Answer in natural language. Considering the relative positions, is blurry image above or below white colour dining table? Choose between the following options: below or above
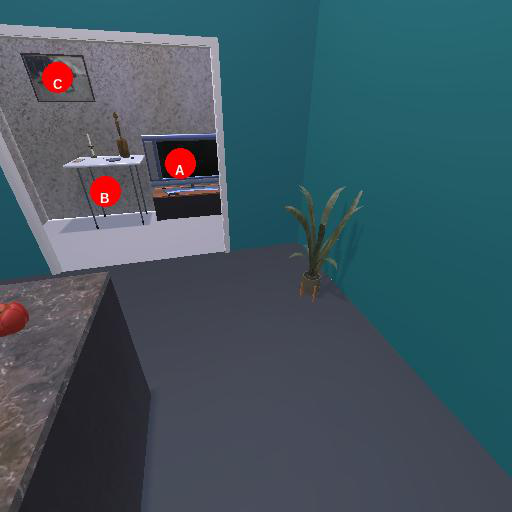
<answer>above</answer>